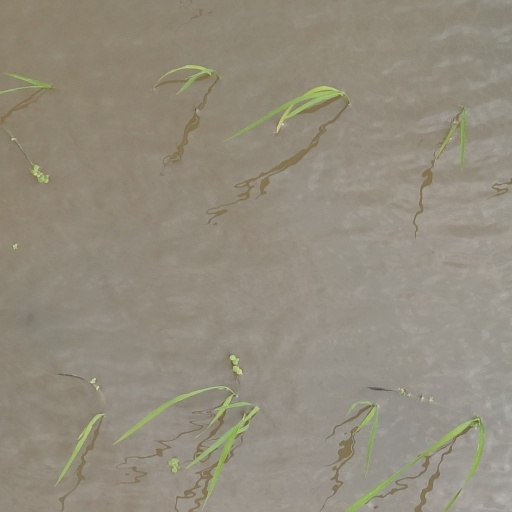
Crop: rice